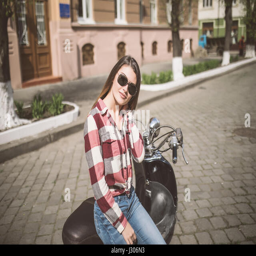
young and beautiful woman riding scooter along the street